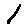
Label: 1